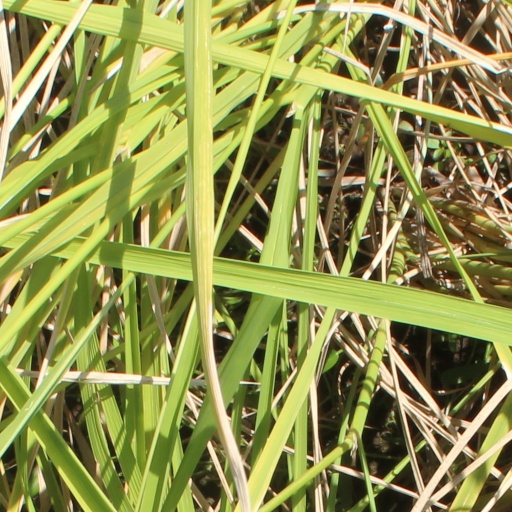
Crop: rice